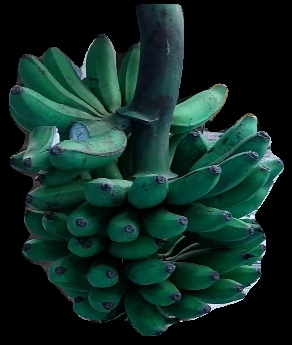
Variety: rasbale
Grade: grade3